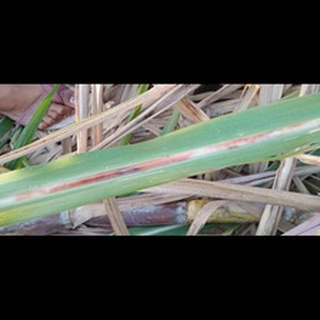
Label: sugarcane_red_rot